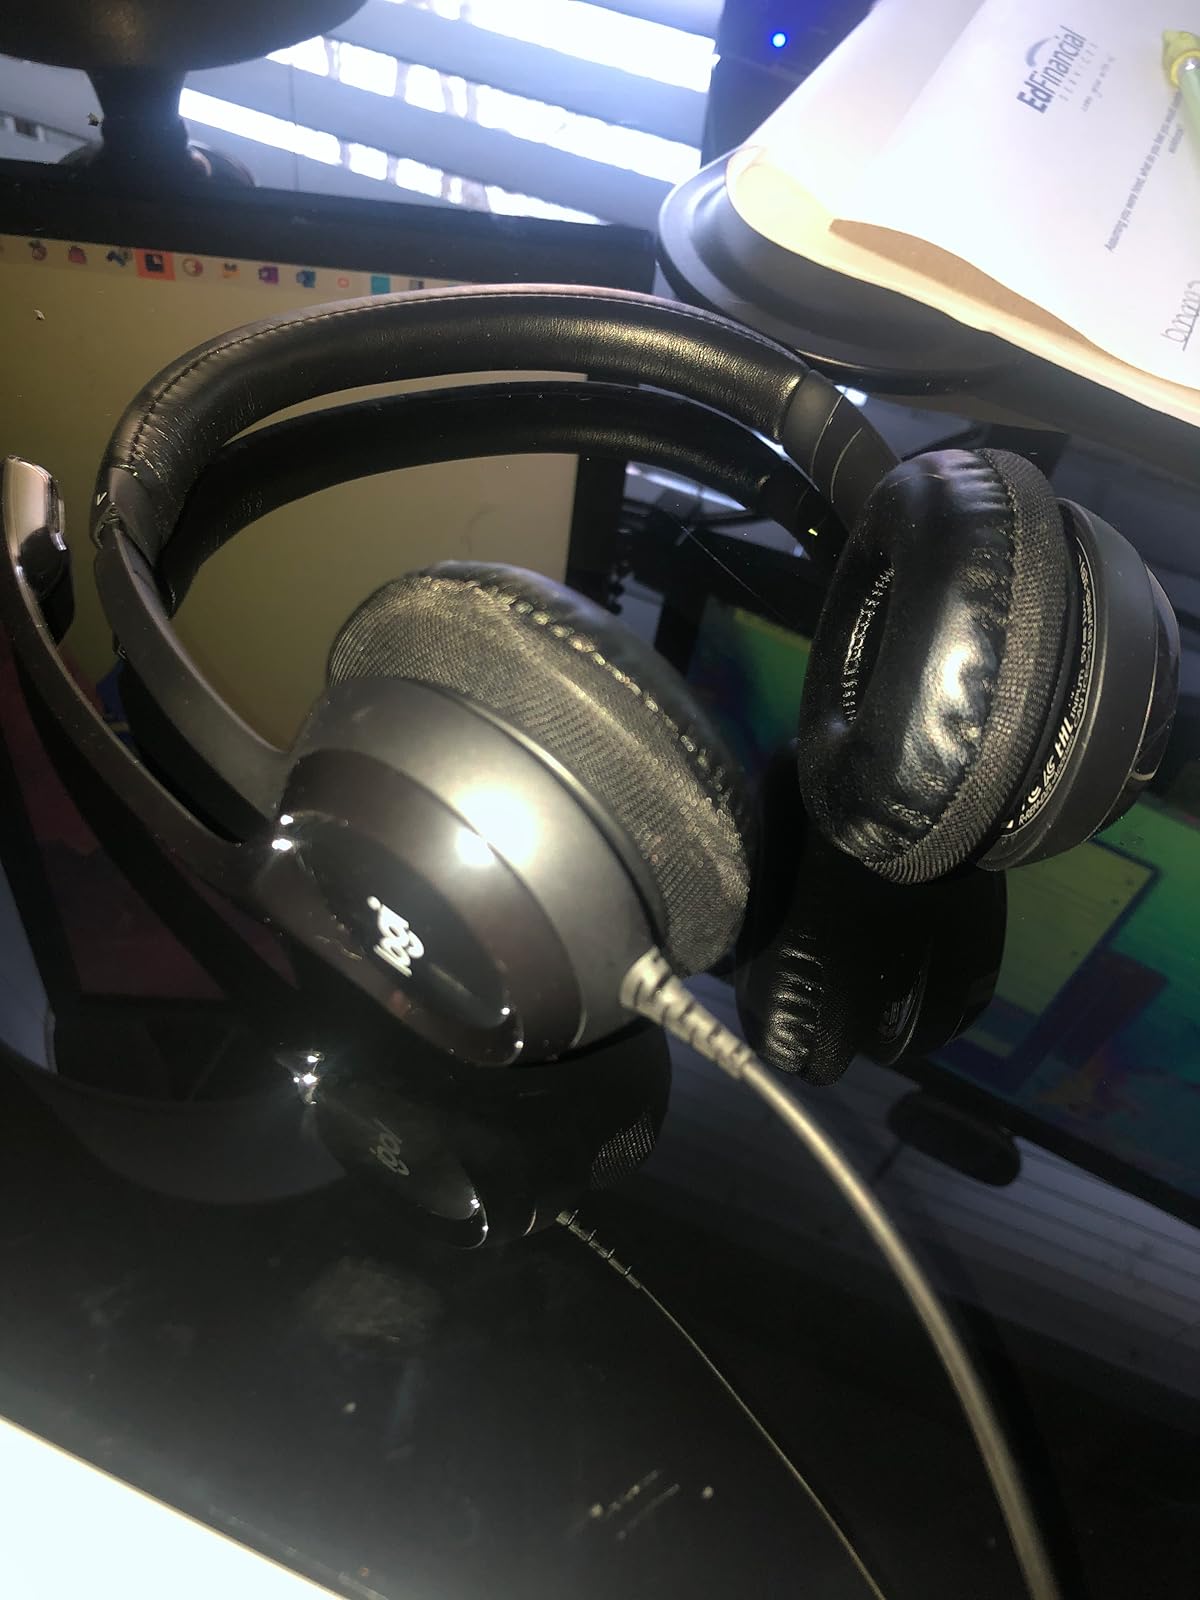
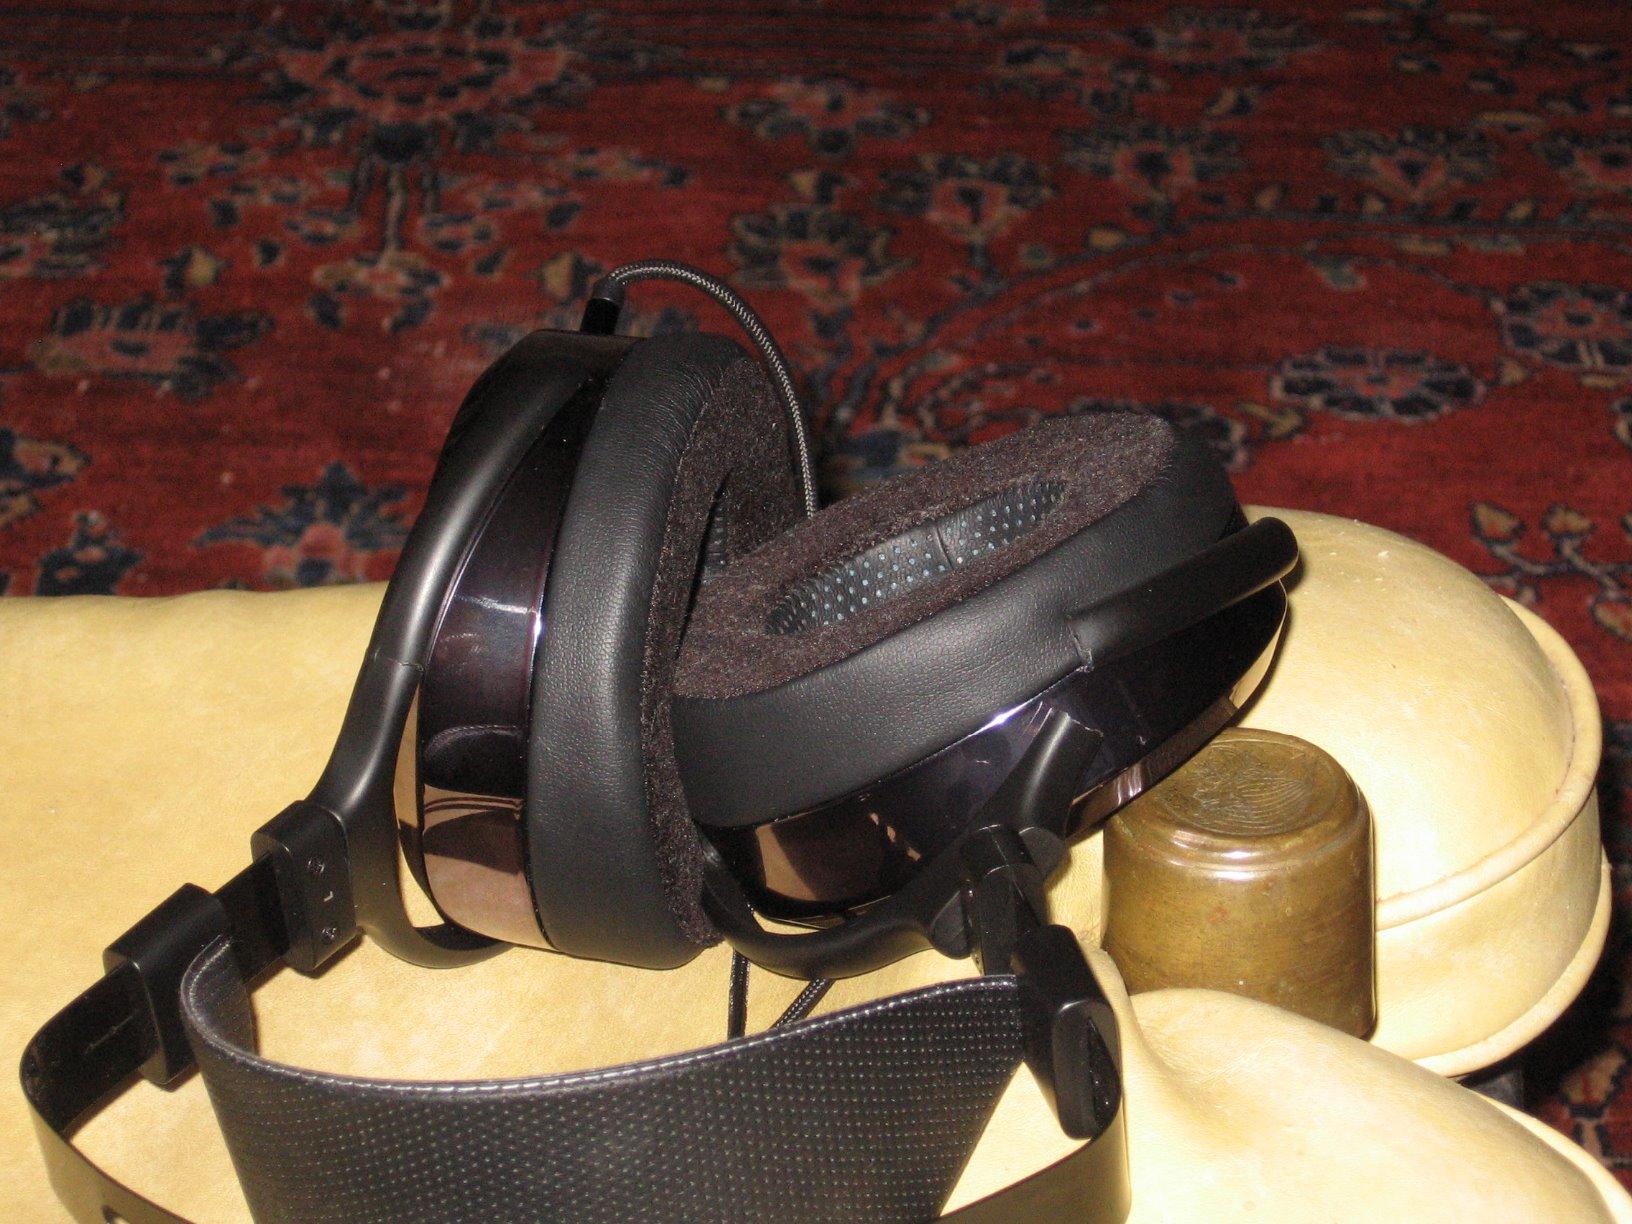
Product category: headphones
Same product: no